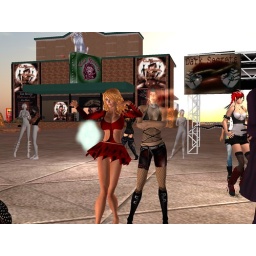
Aphrodite Luminos in red dress